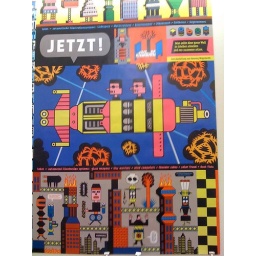
on the art floor of the New York Times building in Manhattan